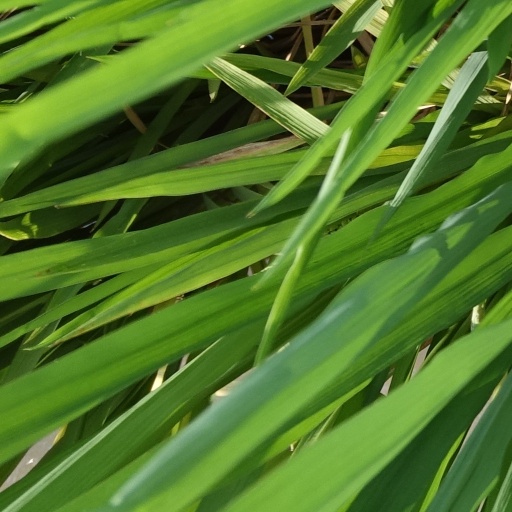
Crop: rice